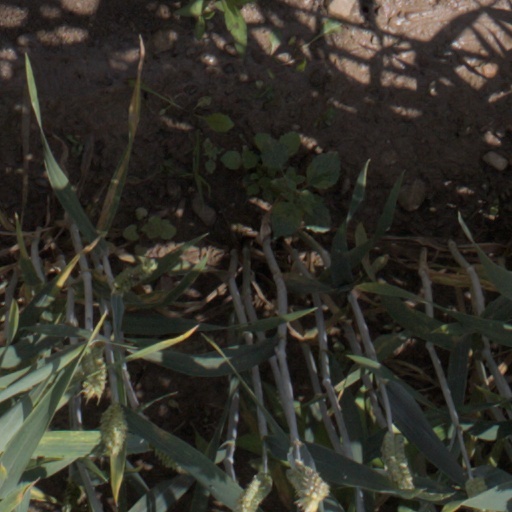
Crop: wheat